Yellow jersey statistics

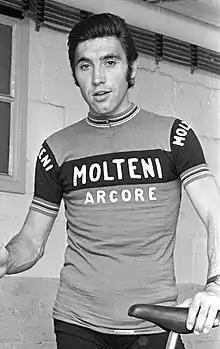
In addition to winning the general classification five times, Eddy Merckx has ridden the most days wearing the yellow jersey

In previous tours, sometimes a stage was broken in two (or three). On such occasions, only the cyclist leading at the end of the day is counted. The "Jerseys" column lists the number of days that the cyclist "wore" the yellow jersey; the "Tour wins" column gives the number of times the cyclist "won" the general classification. The next four columns indicate the number of times the rider won the points classification, the King of the Mountains classification, and the young rider competition, and the years in which the yellow jersey was worn, with bold years indicating an overall Tour win. For example: Eddy Merckx has spent 96 days in the yellow jersey, won the general classification five times, won the points classification three times, and won the mountains classification twice, but never won the young rider classification. He wore the yellow jersey in the Tours of 1969, 1970, 1971, 1972, 1974 (which he all won) and 1975 (which he did not win). Three cyclists (Jean Robic in 1947, Charly Gaul in 1958 and Jan Janssen in 1968) have won the Tour de France with only two yellow jerseys in their career.